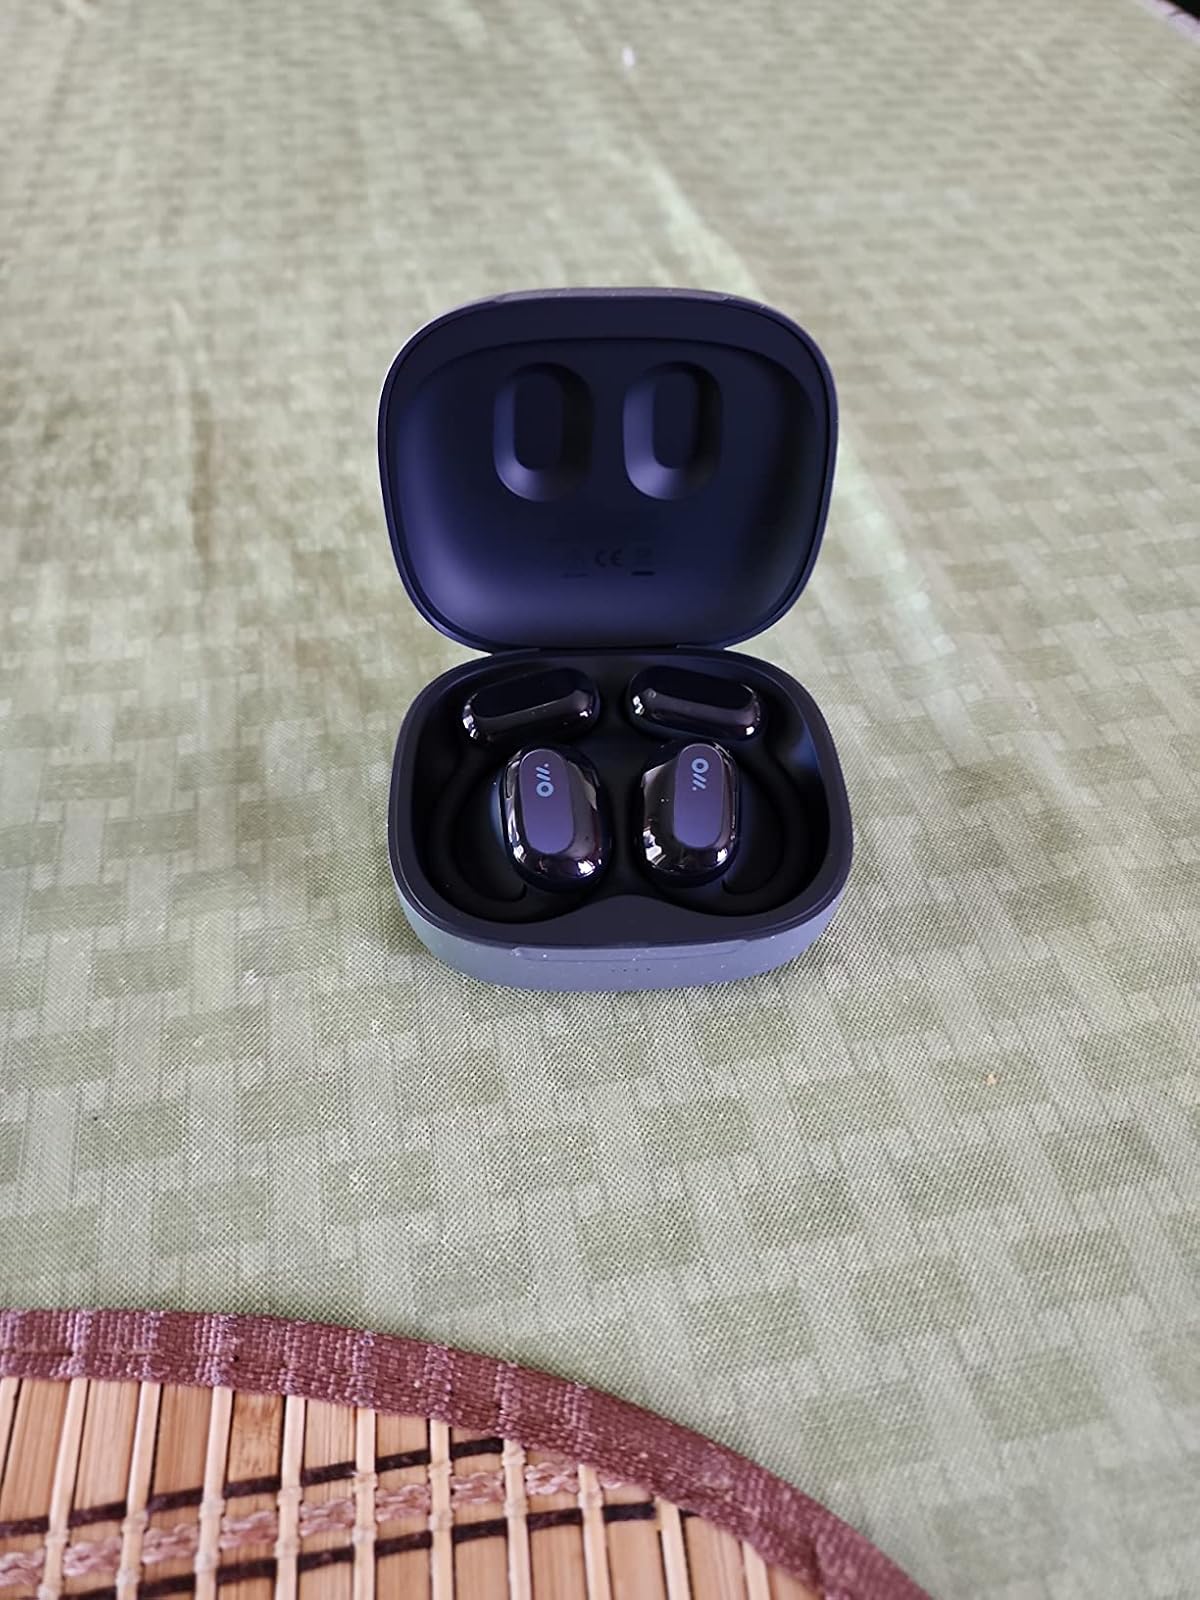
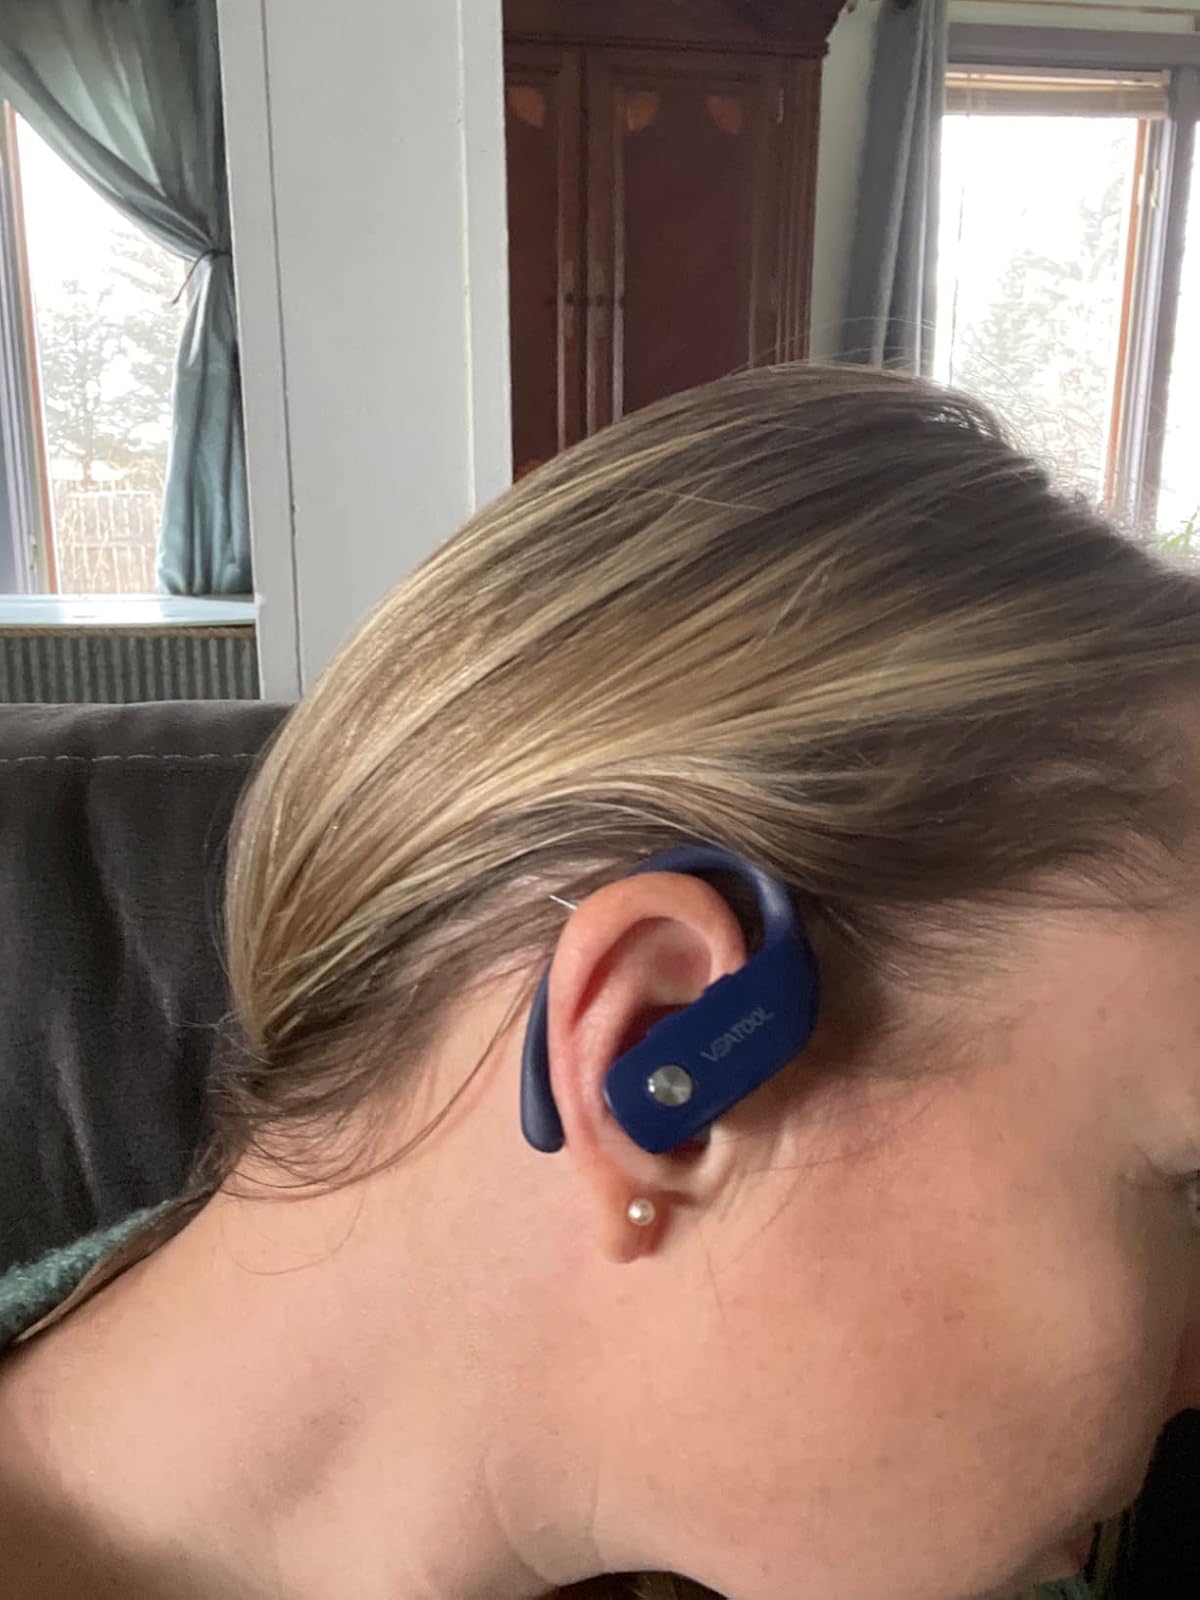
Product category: earbuds
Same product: no